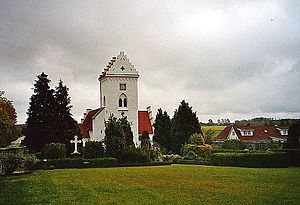
Spjellerup Kirke
Spjellerup Kirke
Spjellerup Kirke, St. Spjellerup, Faxe Kommune
Spjellerup Kirke ligger i landsbyen Store Spjellerup ca. 7 km NØ for Faxe.